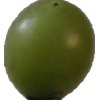
Label: grape